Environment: real
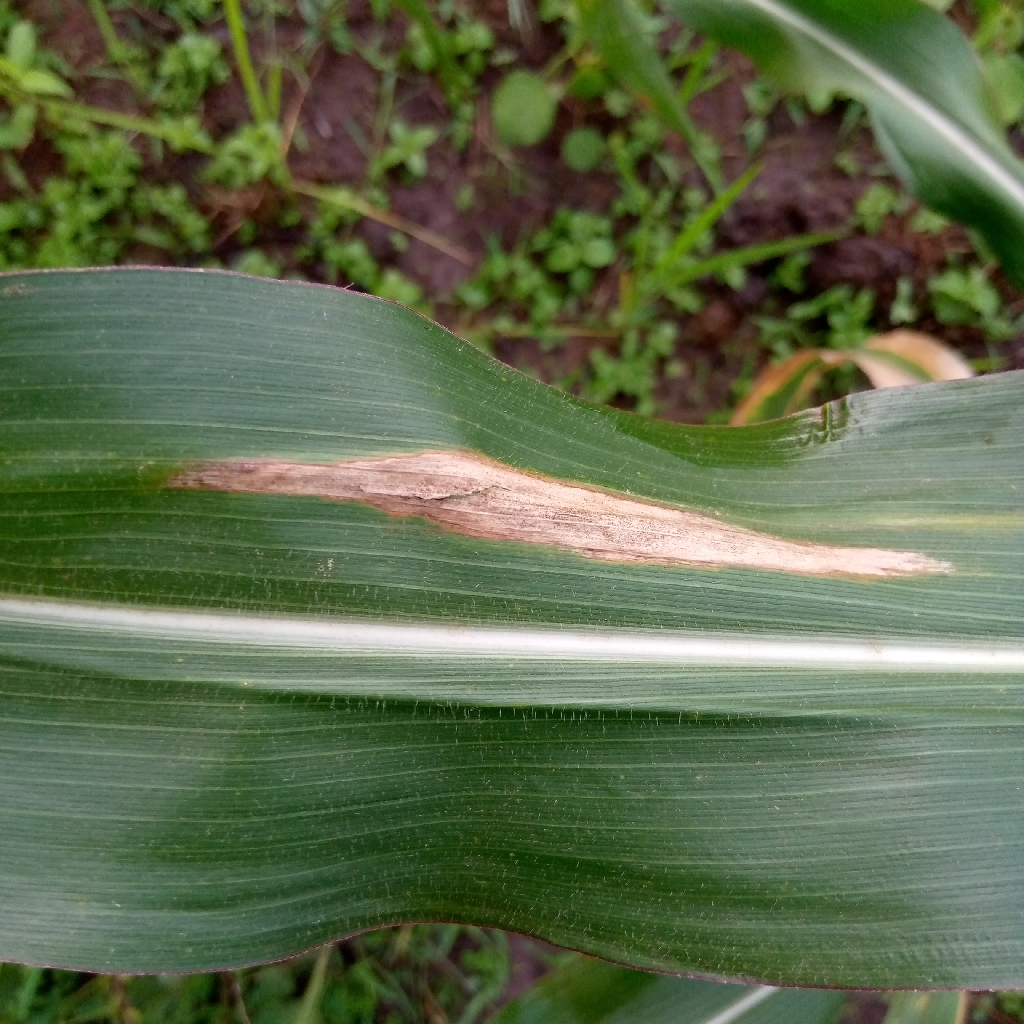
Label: northern_corn_leaf_blight